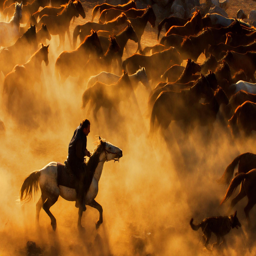
villagers in the province whip up a dust storm as they drive a large herd of wild horses away from inhabited areas